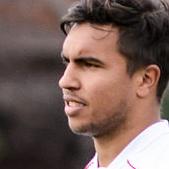
Age: 19